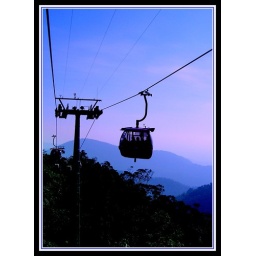
Up hill with the longest cable car system in Southeast Asia.